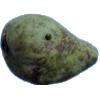
Label: pear_stone